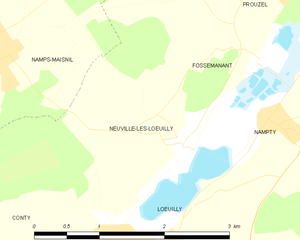
Carte des communes françaises Neuville-lès-Lœuilly